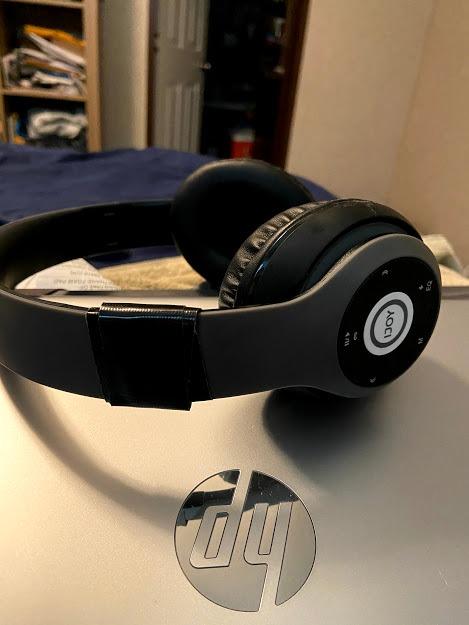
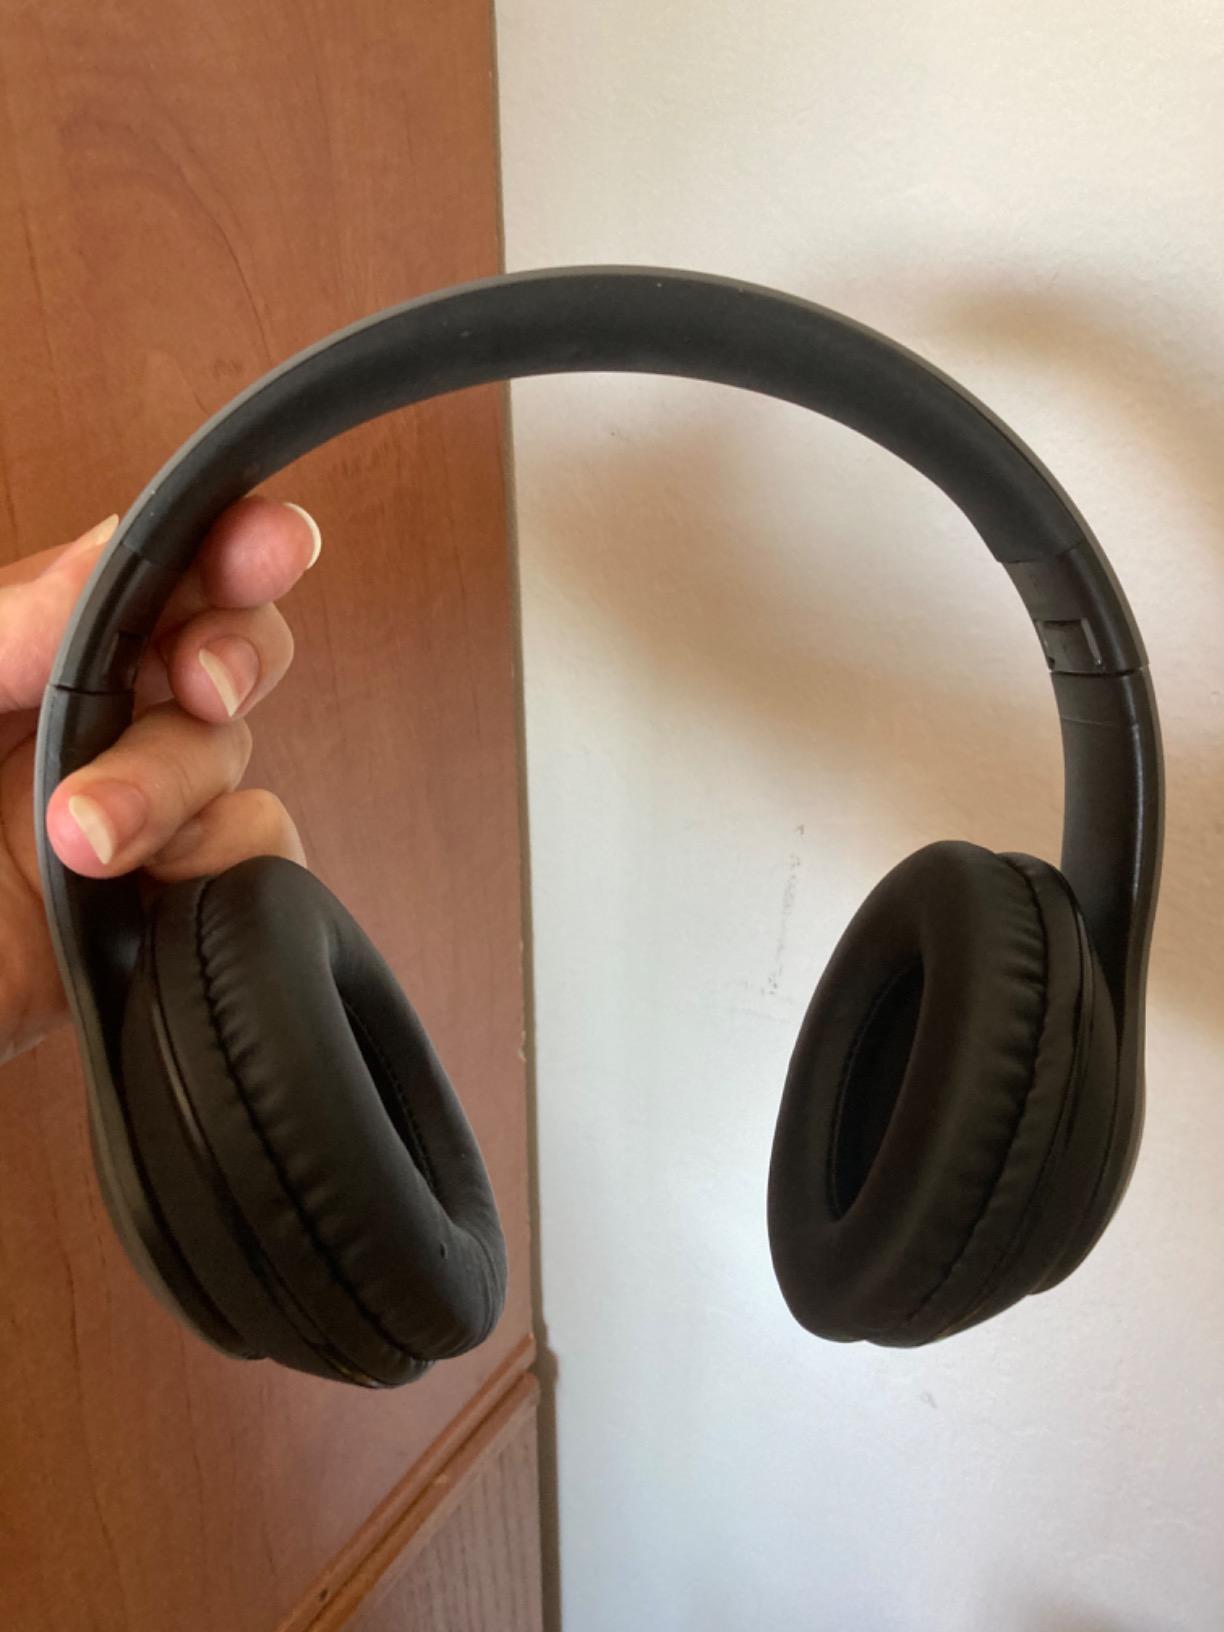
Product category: headphones
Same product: yes